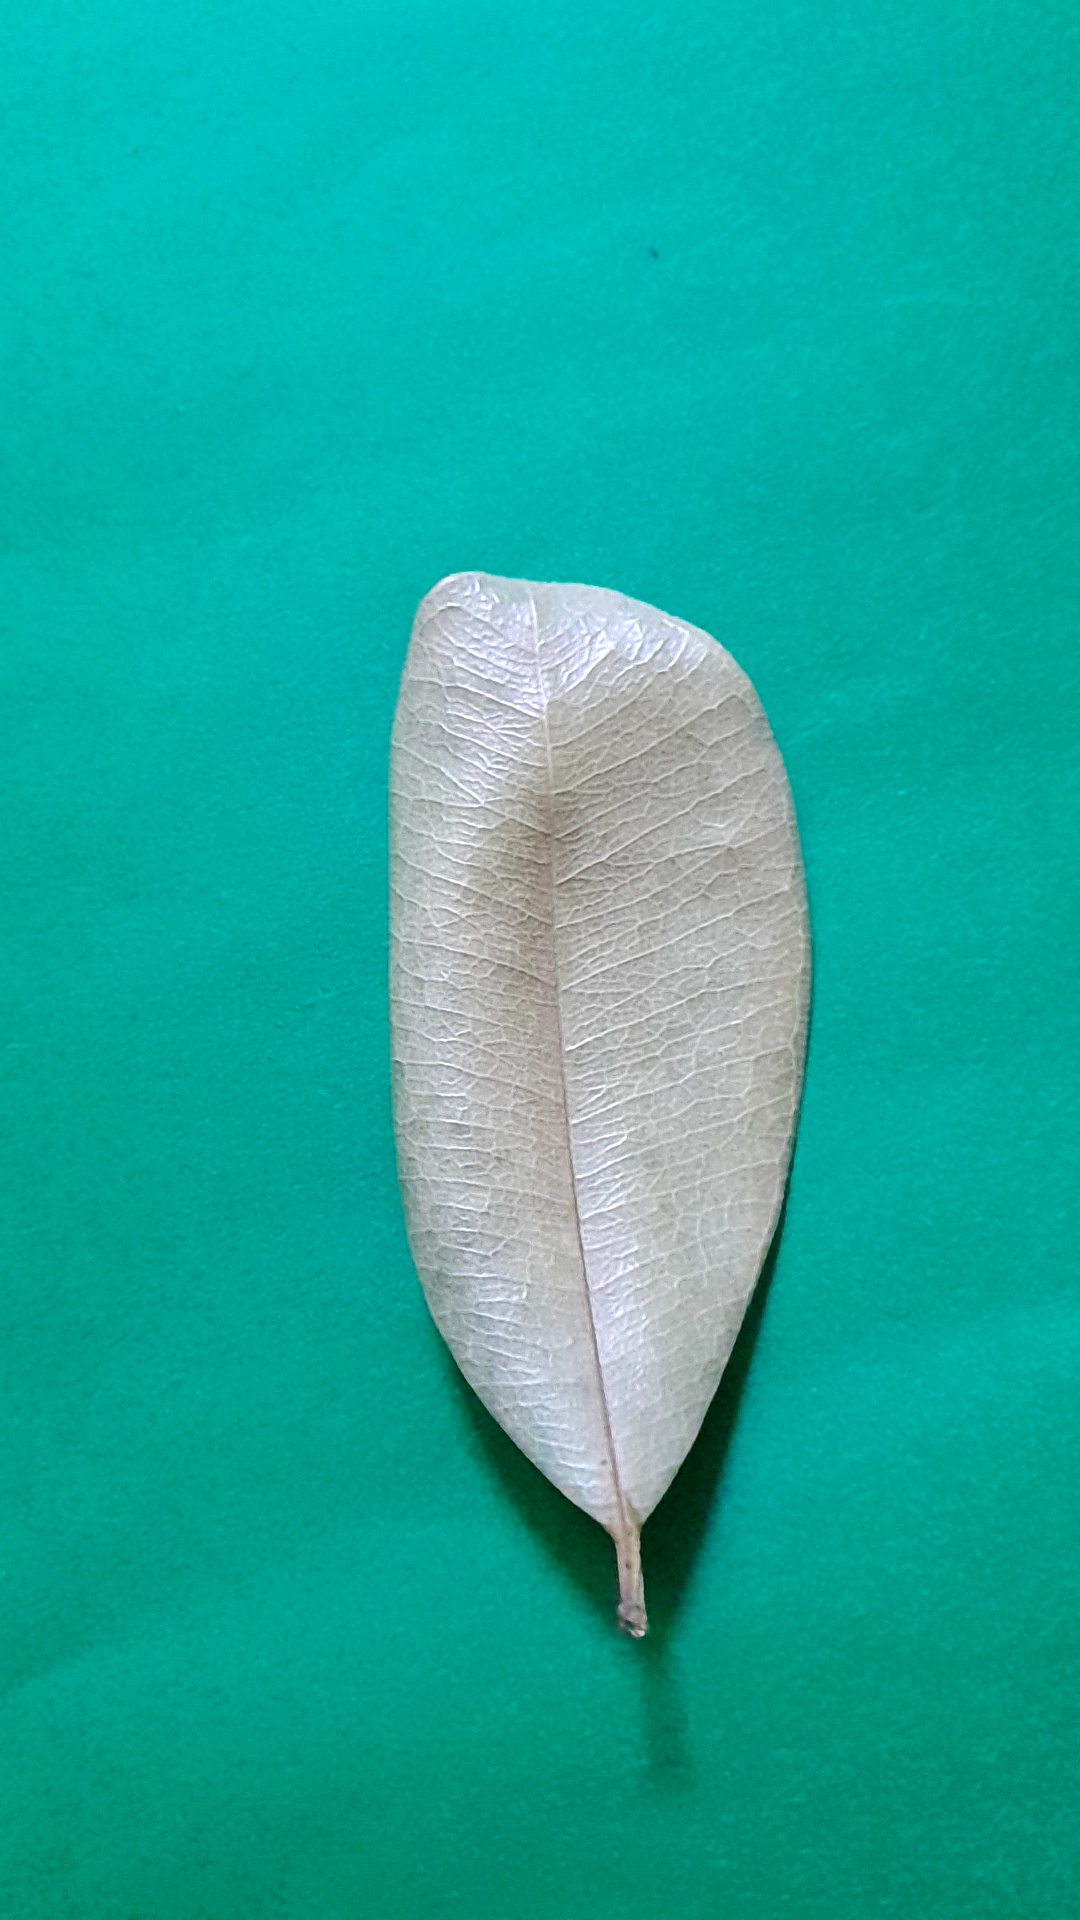
Label: Dry Leaf